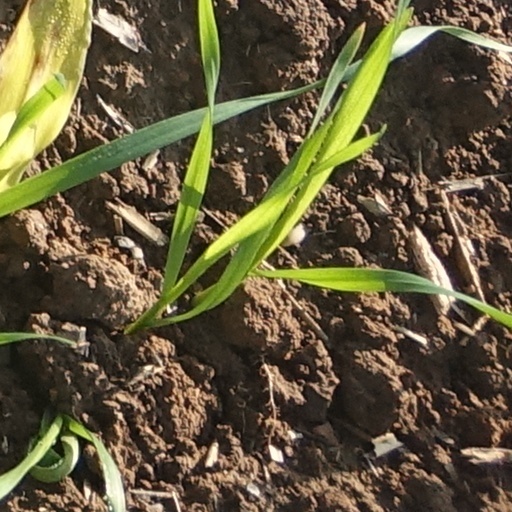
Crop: wheat